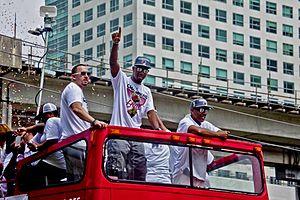
Le Heat de Miami est une franchise de la National Basketball Association basée à Miami en Floride. Elle évolue au sein de la Conférence Est, dans la Division Sud-Est. Malgré seulement trois décennies d'existence, le Heat dispose d'un des plus grands palmarès de la ligue avec cinq finales NBA et trois titres de champion. Le Heat dispute ses matchs à domicile dans l'American Airlines Arena.